Terry McFlynn

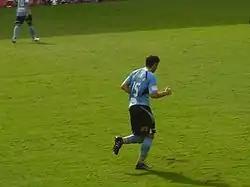
Terry McFlynn in action for Sydney FC, 2010.

In February 2008 McFlynn signed a new contract with Sydney for a further two years. He scored his fourth goal in Sydney's fifth match in the A-League 2008-09, against Adelaide United in Sydney's 3–0 victory, with a volley from outside the box. Another goal for Sydney against F3 Freeway rivals Central Coast Mariners took his tally to five. In a match against Adelaide United at Hindmarsh Stadium in which he was given a straight red card he sustained five-week knee injury. However, he returned to the bench in the third game of the season against Adelaide United in their 2–0 loss at the Adelaide Oval. His sixth goal for the club came against rivals Central Coast Mariners, scoring the only goal in their 1–0 victory. Speaking after the game McFlynn said it was his most memorable, as his first child had been born the week before, not to mention it was his first game after returning from a thigh injury.